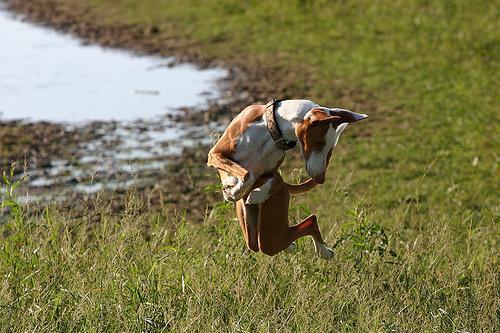
Ibizan_hound